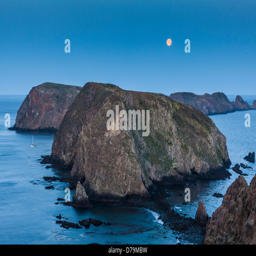
view , with a setting full moon